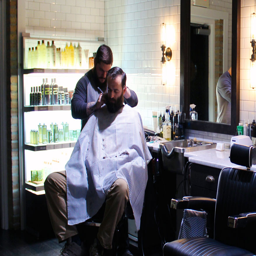
priority men : tips for opening profession